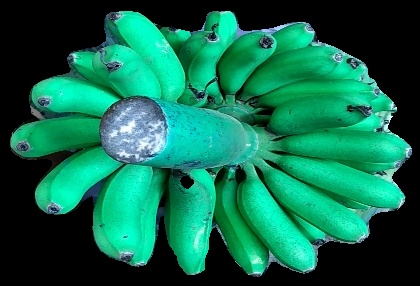
Variety: rasbale
Grade: grade1